Ascou

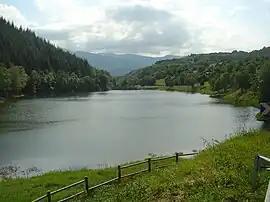
The Étang de Goulours

Ascou is a commune in the Ariège department in the Occitanie region of south-western France.